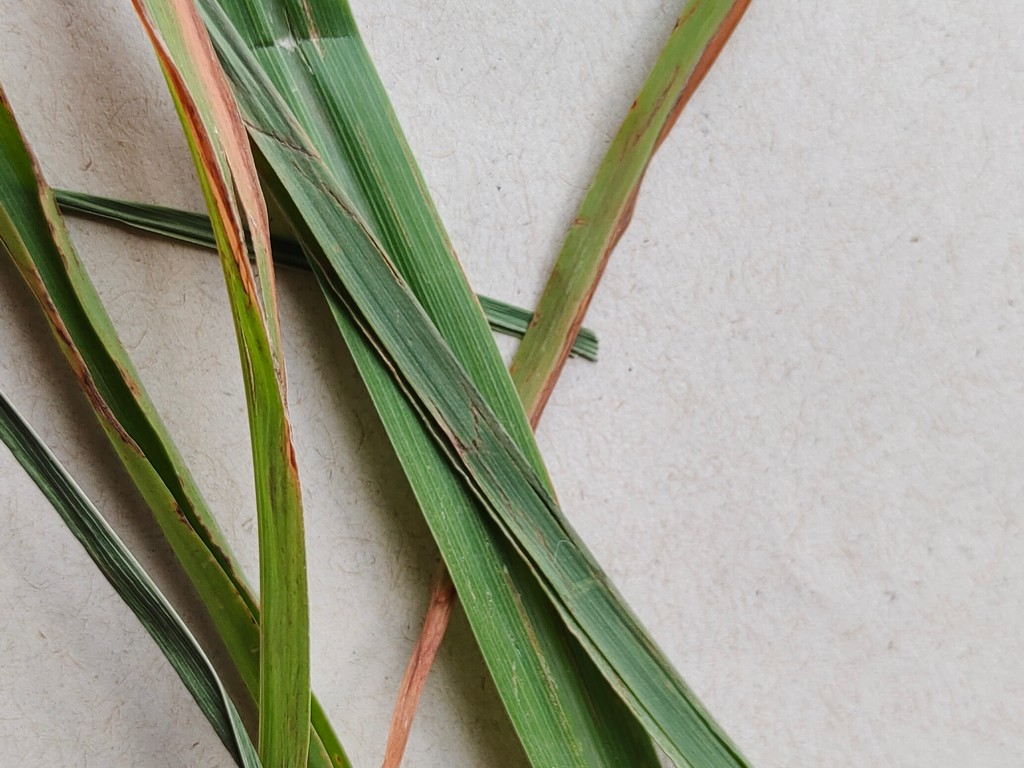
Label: Unhealthy